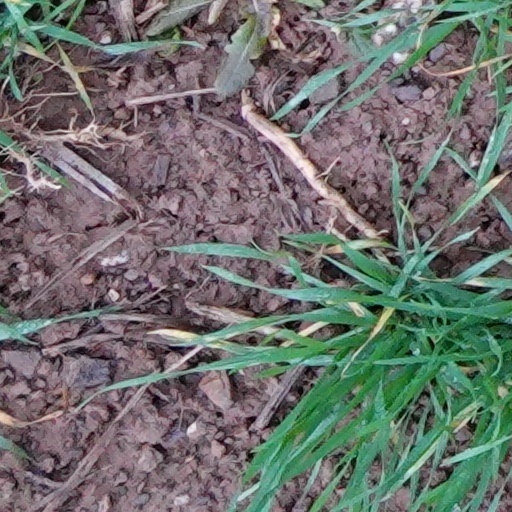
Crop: wheat